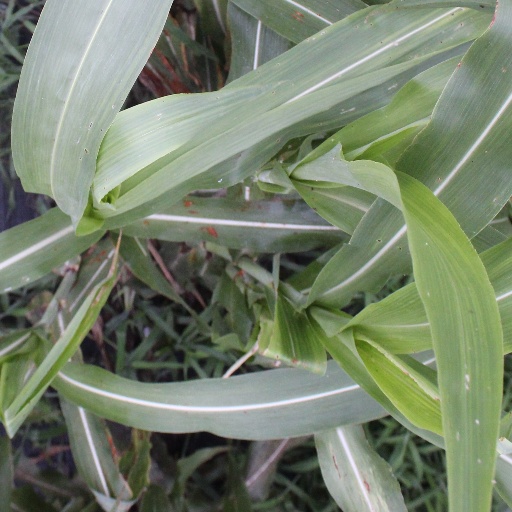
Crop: sorghum